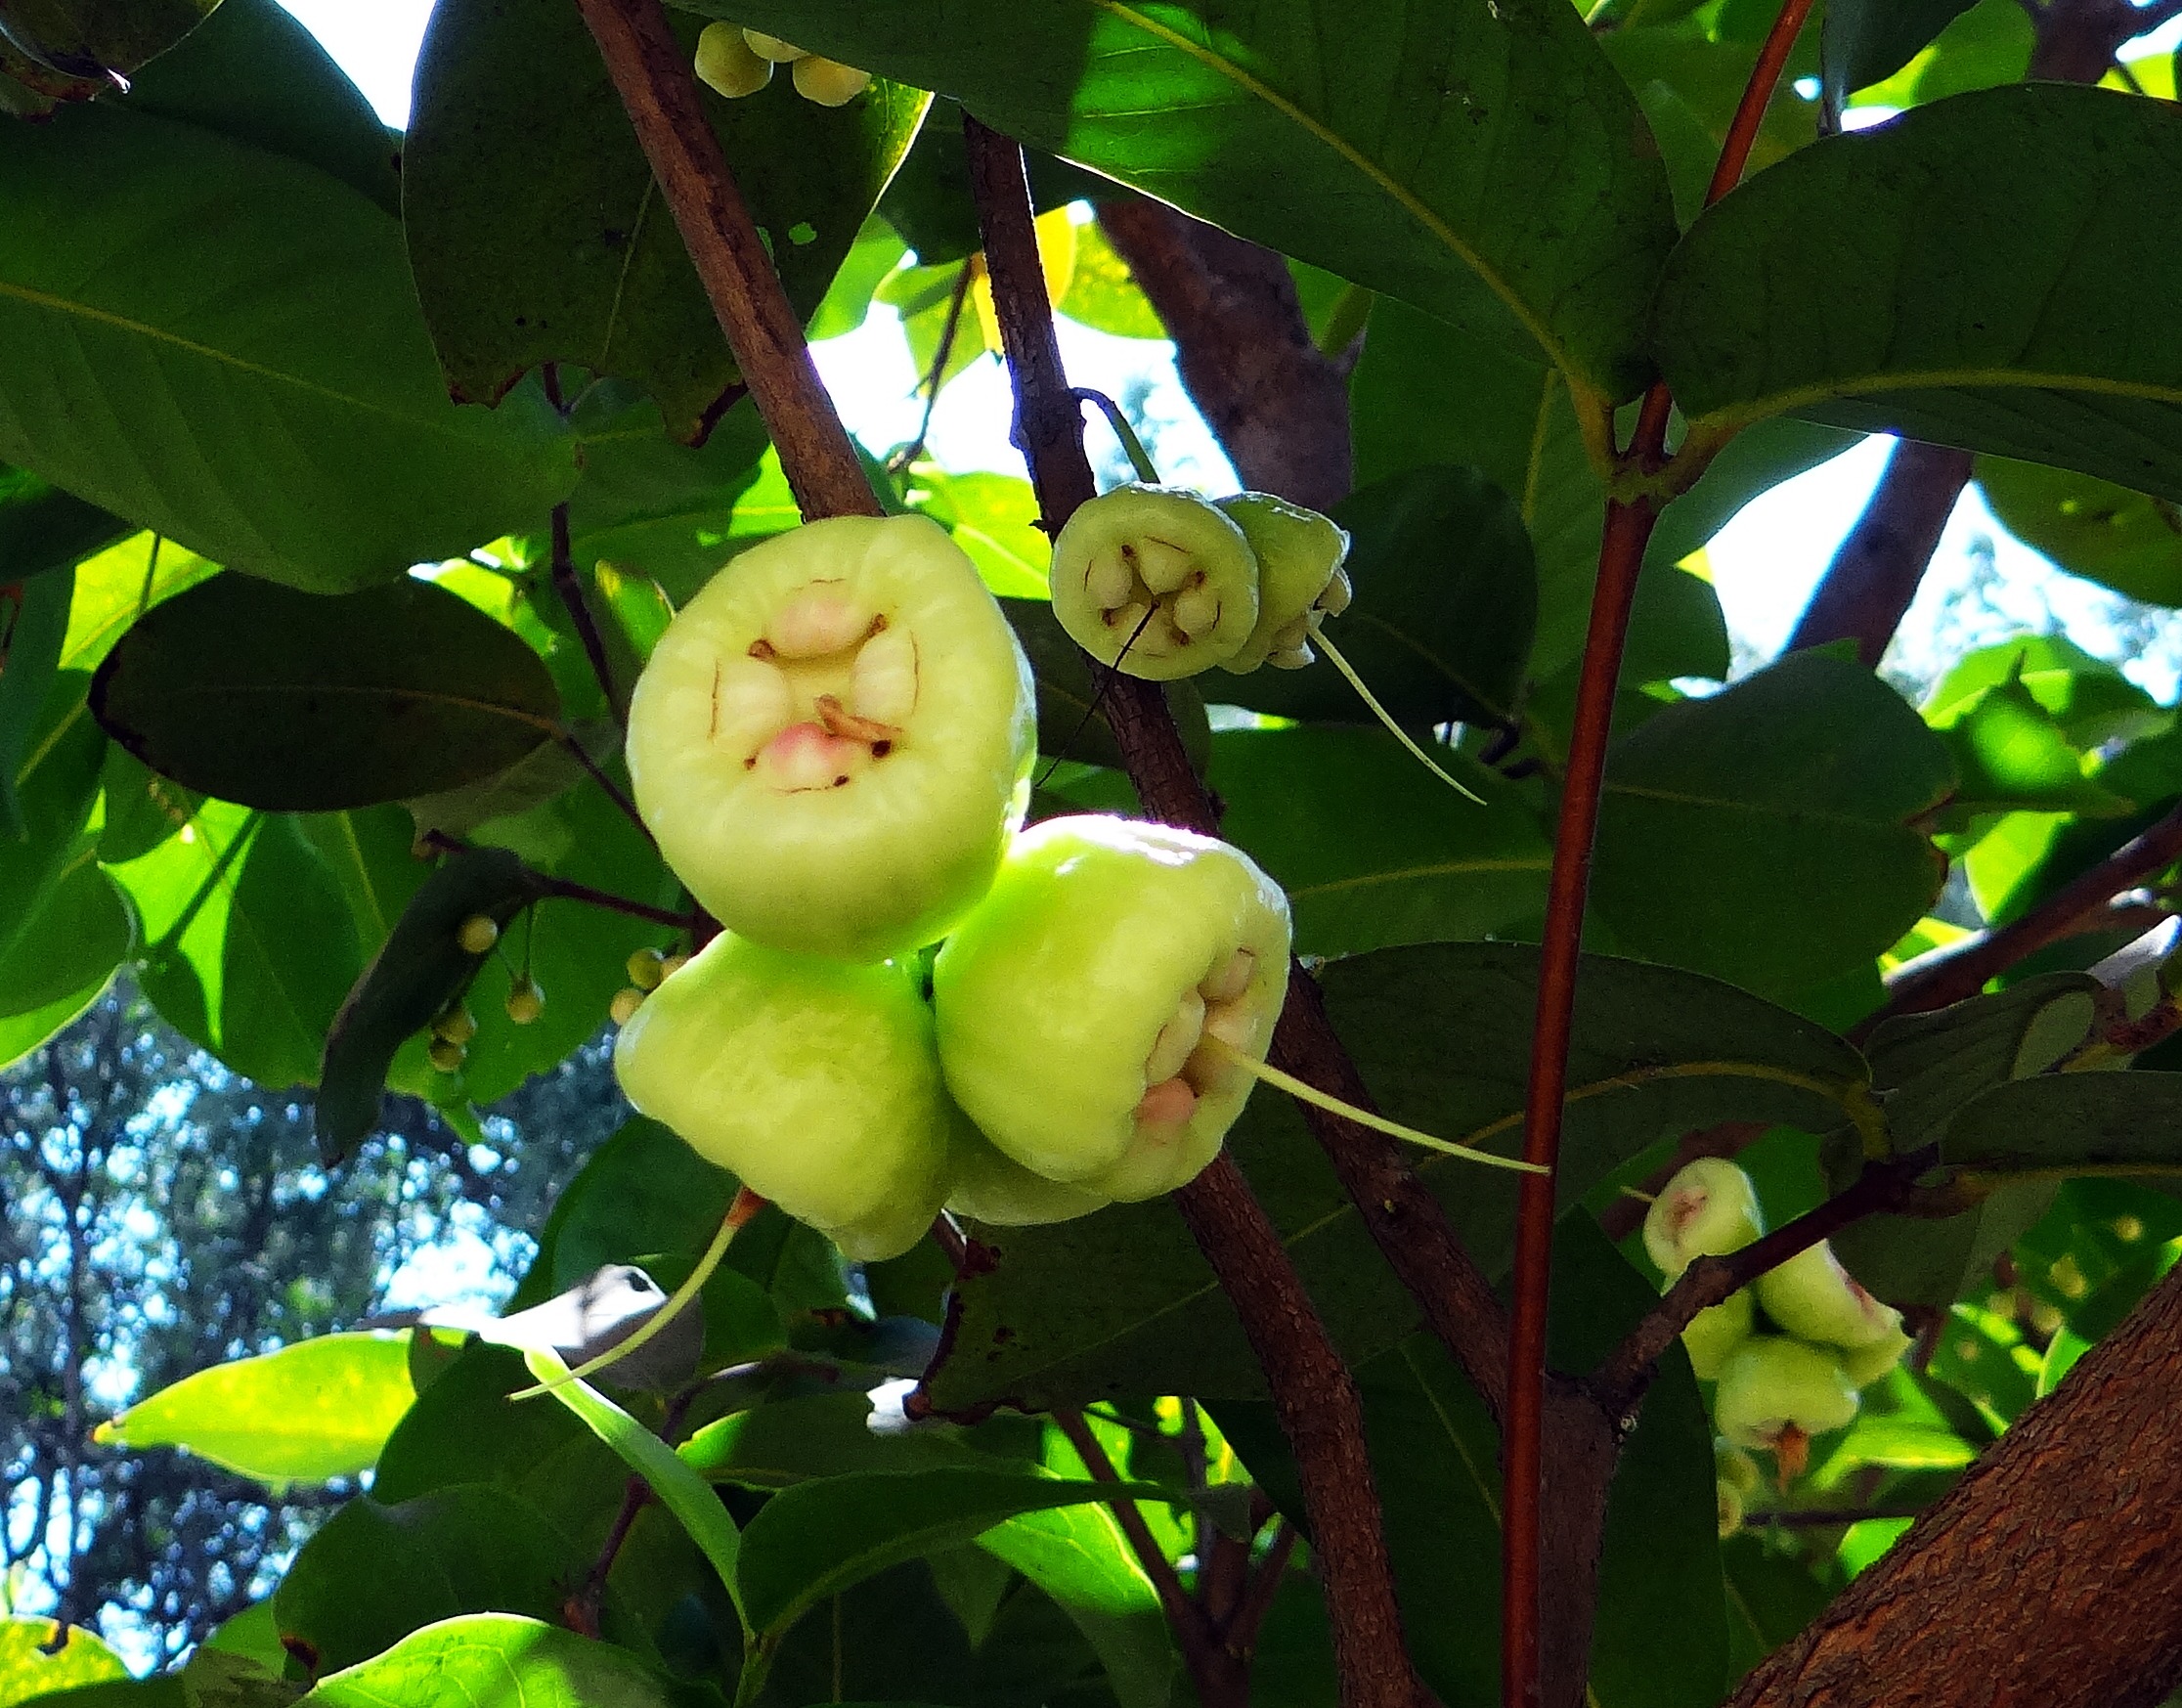
apple, tree, branch, plant, fruit, leaf, flower, food, green, produce, tropical, botany, flora, shrub, india, flowering plant, rose family, land plant, rose apple, syzygium jambos